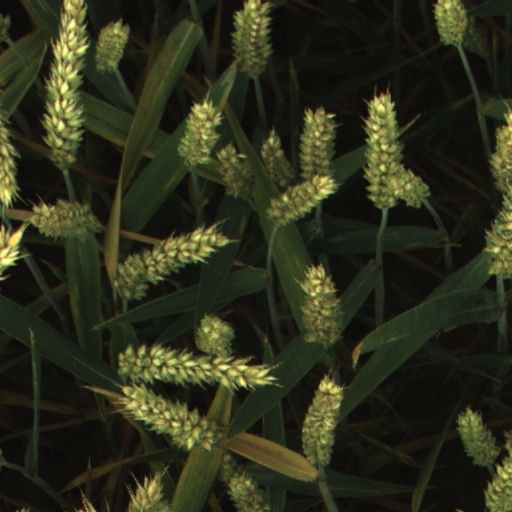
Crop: wheat